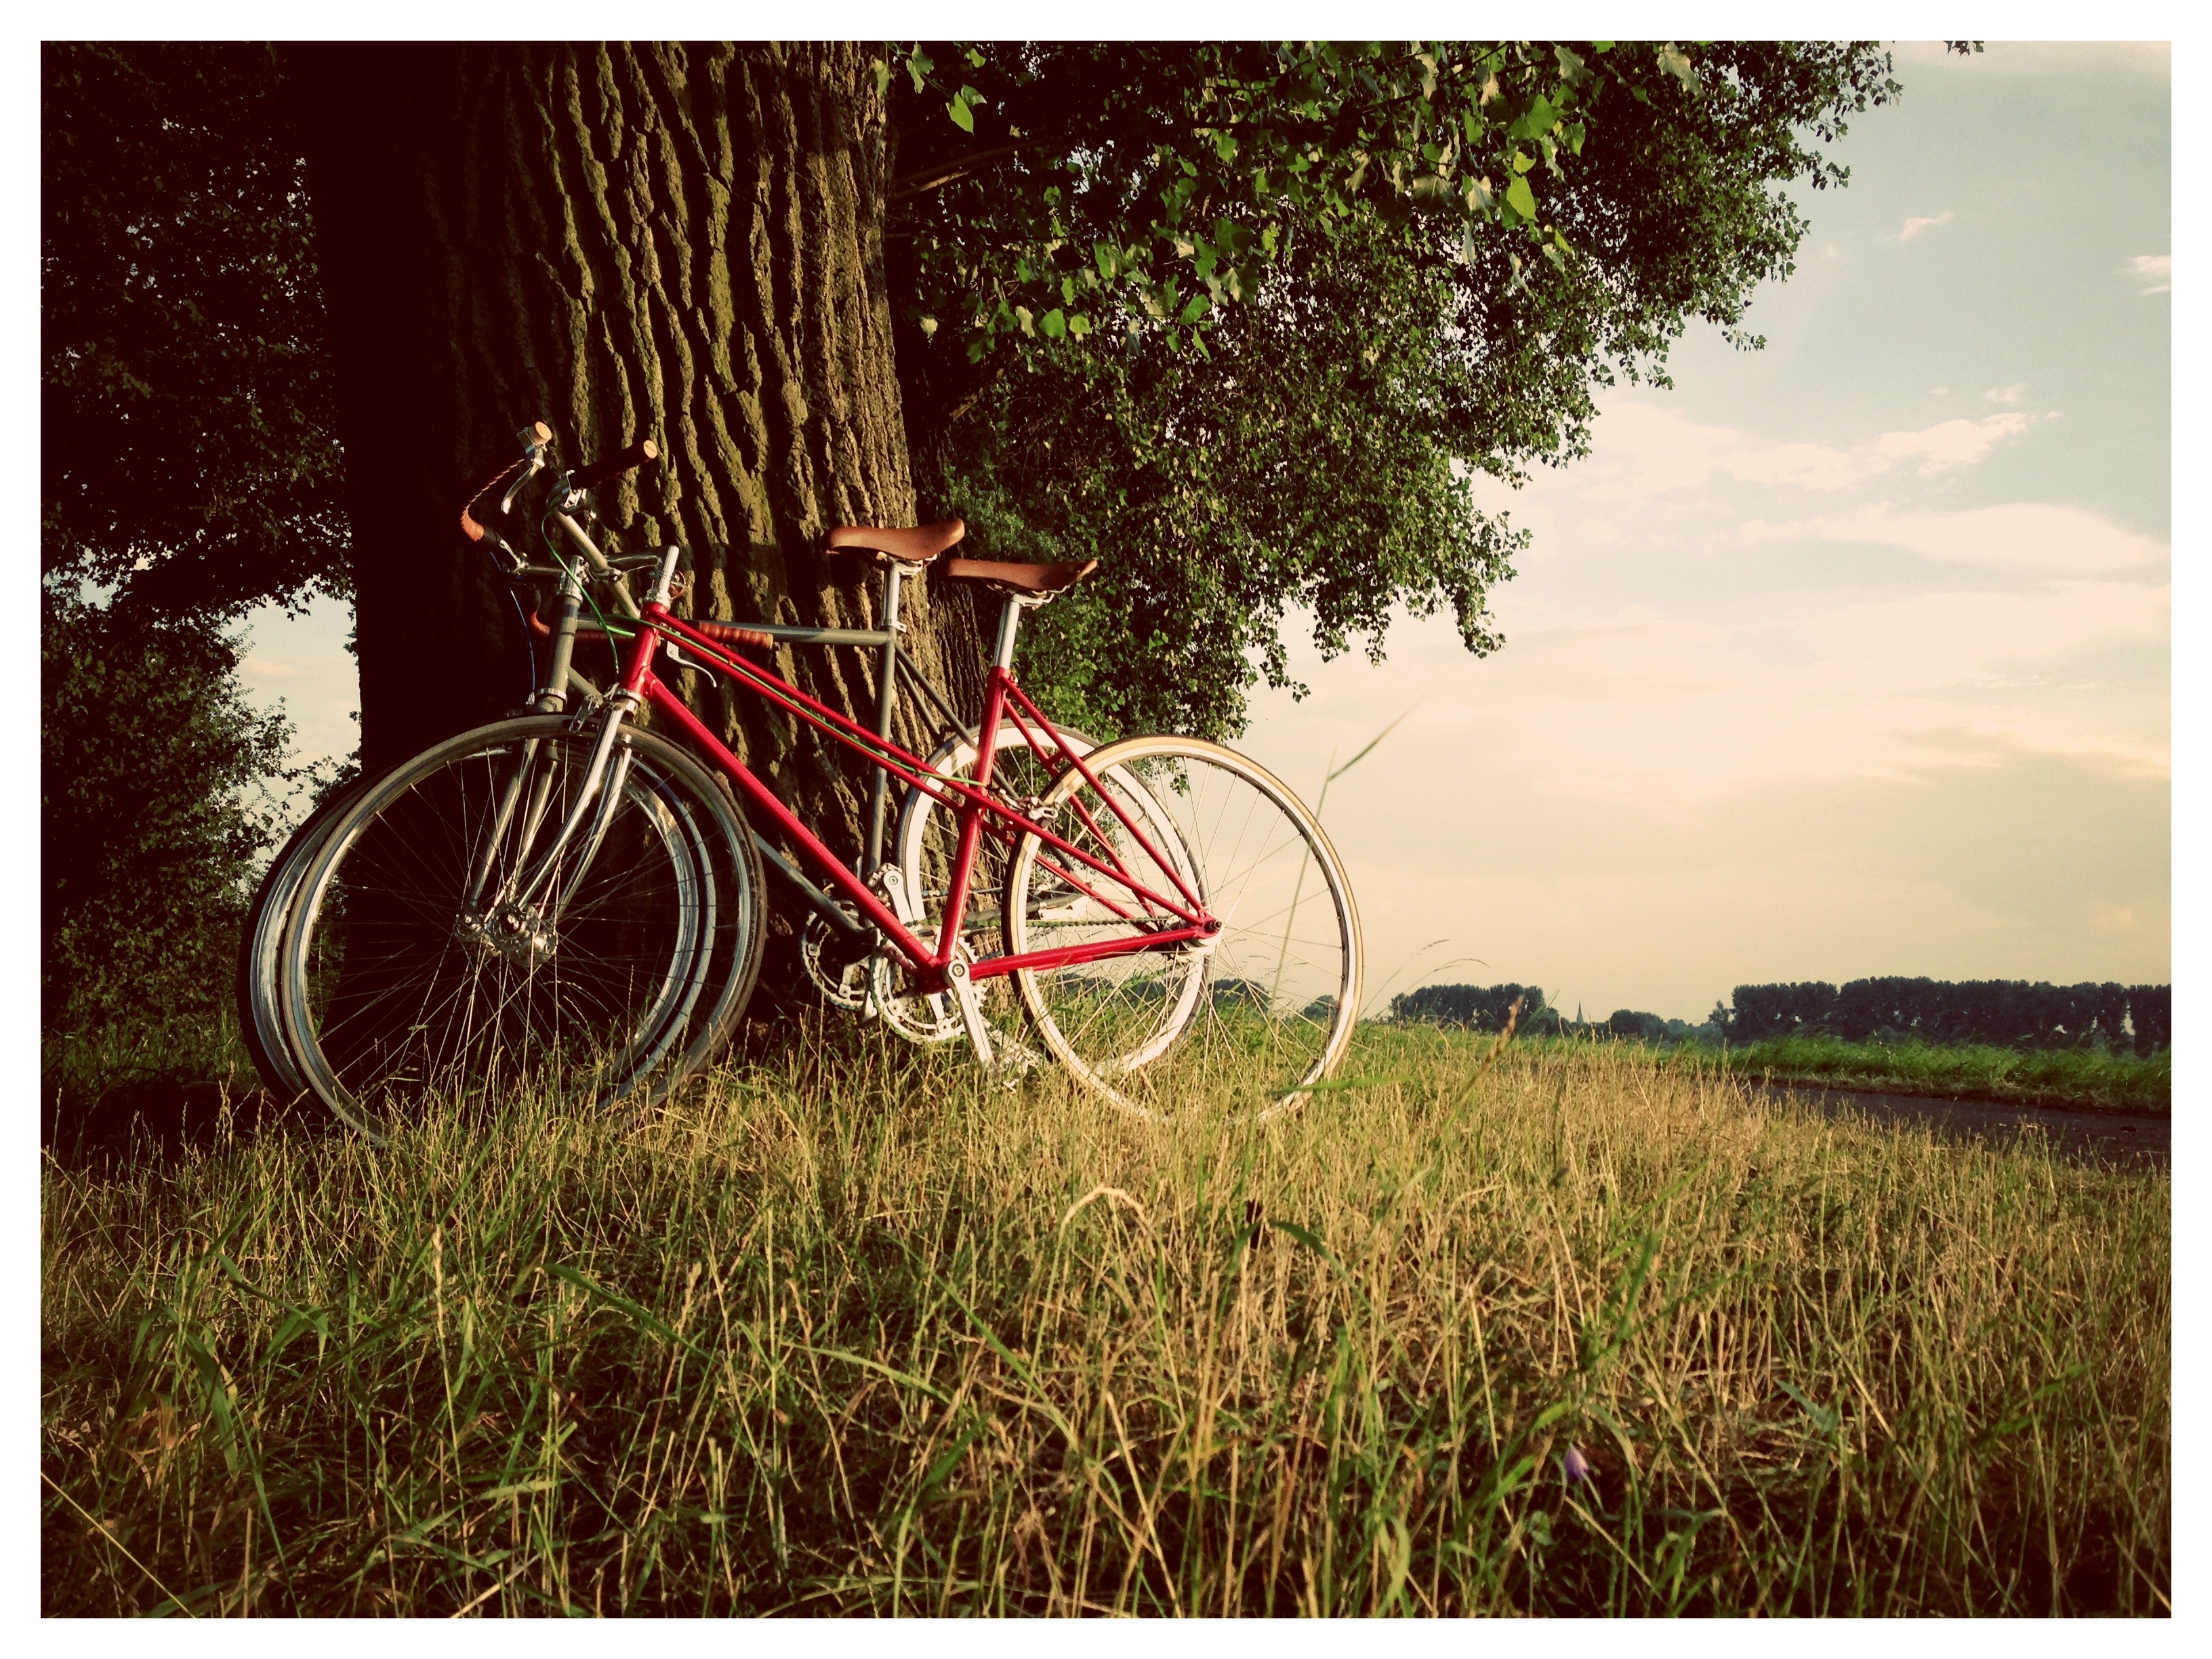
tree, grass, outdoor, sky, meadow, bicycle, bike, vehicle, soil, cycling, clouds, break, rush, rhine, bike ride, dusseldorf, dike, single speed, grass family